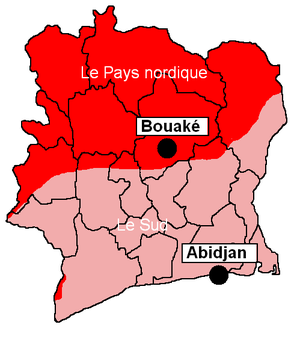
Bouaké, capitale du pays nordique rebelle opposé à Abidjan, capitale du sud loyaliste. Polski: Podział Wybrzeża Kości Słoniowej w czasie wojny domowej: północ kontrolowana przez Nowe Siły i południe kontrolowane przez siły rządowe.
Bouaké, appelée Gbékékro jusqu'en 1900, est une ville du centre de la Côte d'Ivoire, située à 350 km environ d'Abidjan. Chef-lieu du département homonyme et de la région du Gbêkê, avec une population d'environ 542 000 habitants, et environ 1,5 million d'habitants en comptant toutes les localités agglomérées qui y sont rattachées, c'est la deuxième ville la plus peuplée du pays après Abidjan. Appelée capitale des populations d'ethnie baoulé, Bouaké était restée, de 2002 à l’élection présidentielle de fin 2010, sous contrôle des Forces armées des forces nouvelles, et était devenue la capitale de la rébellion.